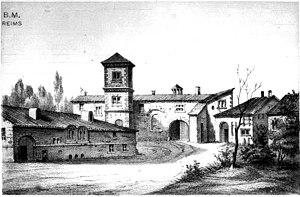
gravure de Chalons.
La Bibliothèque Georges-Pompidou est la principale bibliothèque de réseau des bibliothèques municipales de Châlons-en-Champagne.